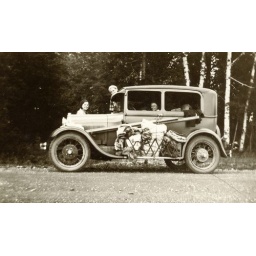
It may be Hilja peeking over the roof of the car